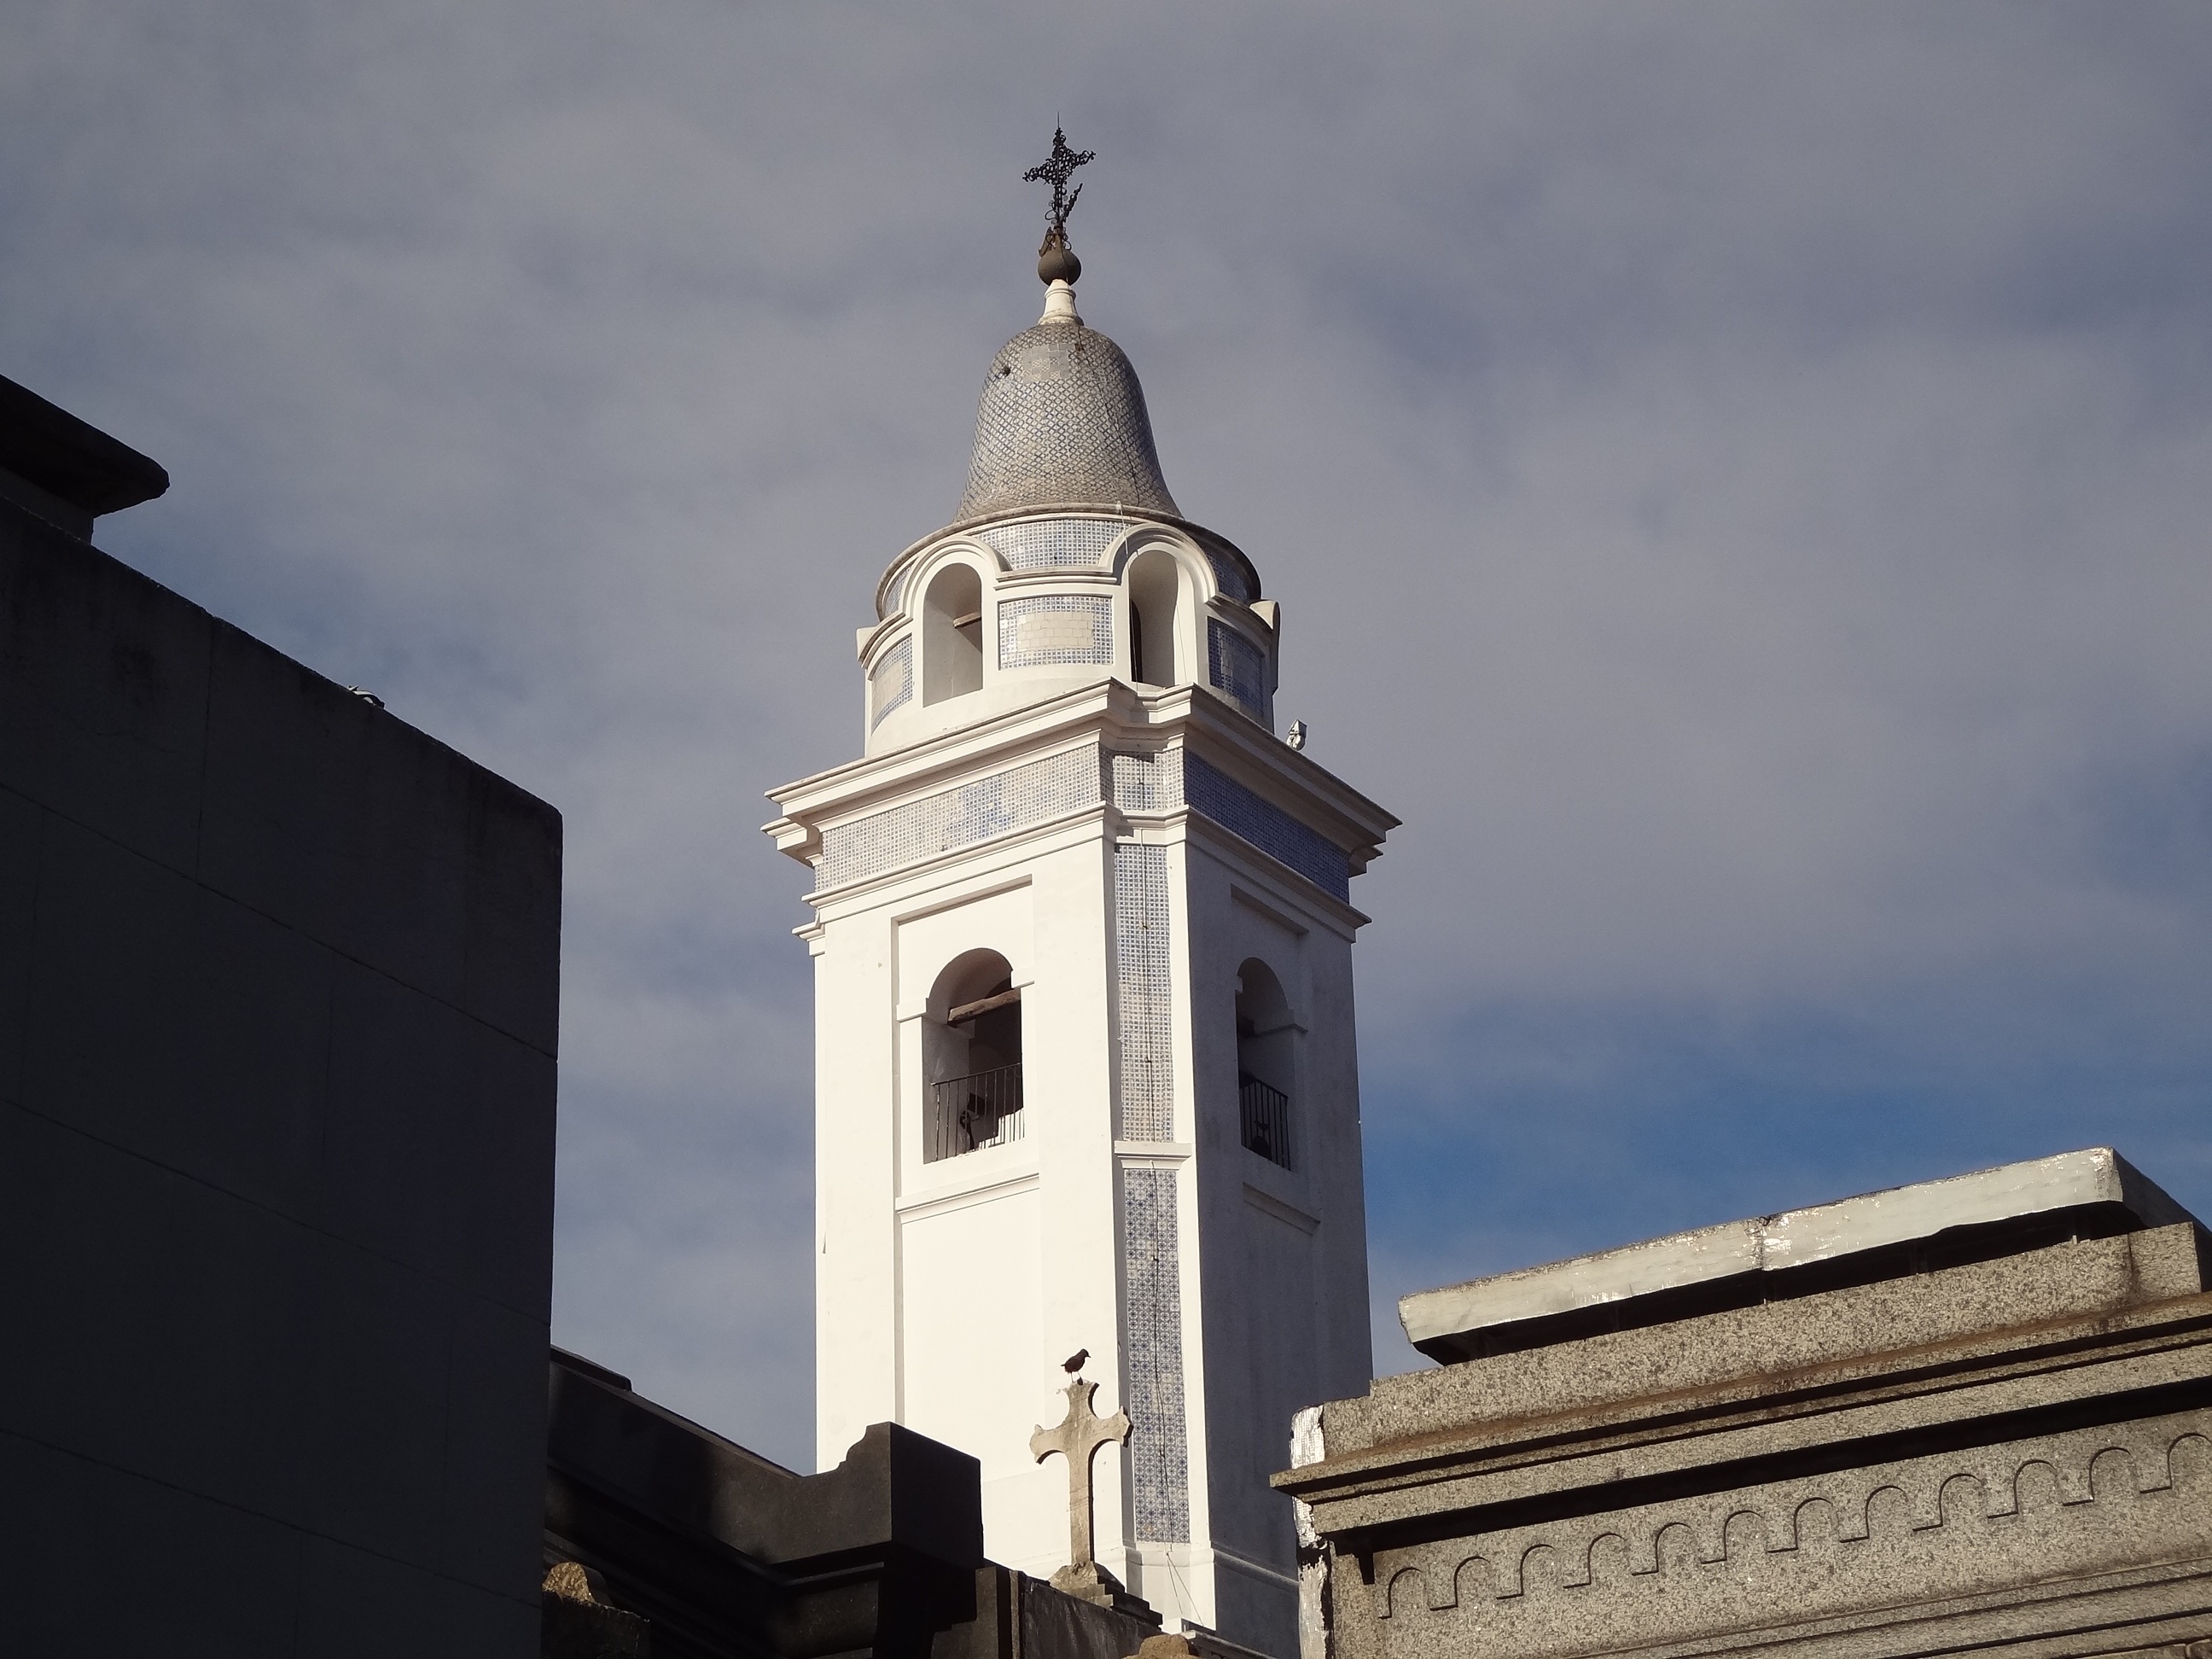
building, tower, landmark, church, chapel, place of worship, bell tower, spire, steeple, church tower, buenos aires, recollect